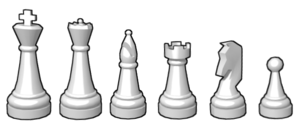
Skakbrik
Fra venstre: Konge, dronning, løber, tårn, springer og bonde.
I skak har hver spiller det ene af to ens udformede sæt brikker i hver sin farve. Hvert sæt består af seks forskellige brikker: